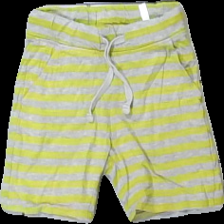
View: front
Type: Shorts
Category: Children
Brand: H&M
Colors: Yellow, Grey
Material: 100% cotton
Pattern: Striped
Cut: Regular
Size: 92
Season: Summer
Holes: Major
Damage location: top center
Damage 2: hål
Damage 2 location: top center
Damage 3 location: top center
Price range: <50
Recommended usage: Export
Description: randiga shorts med hål bak